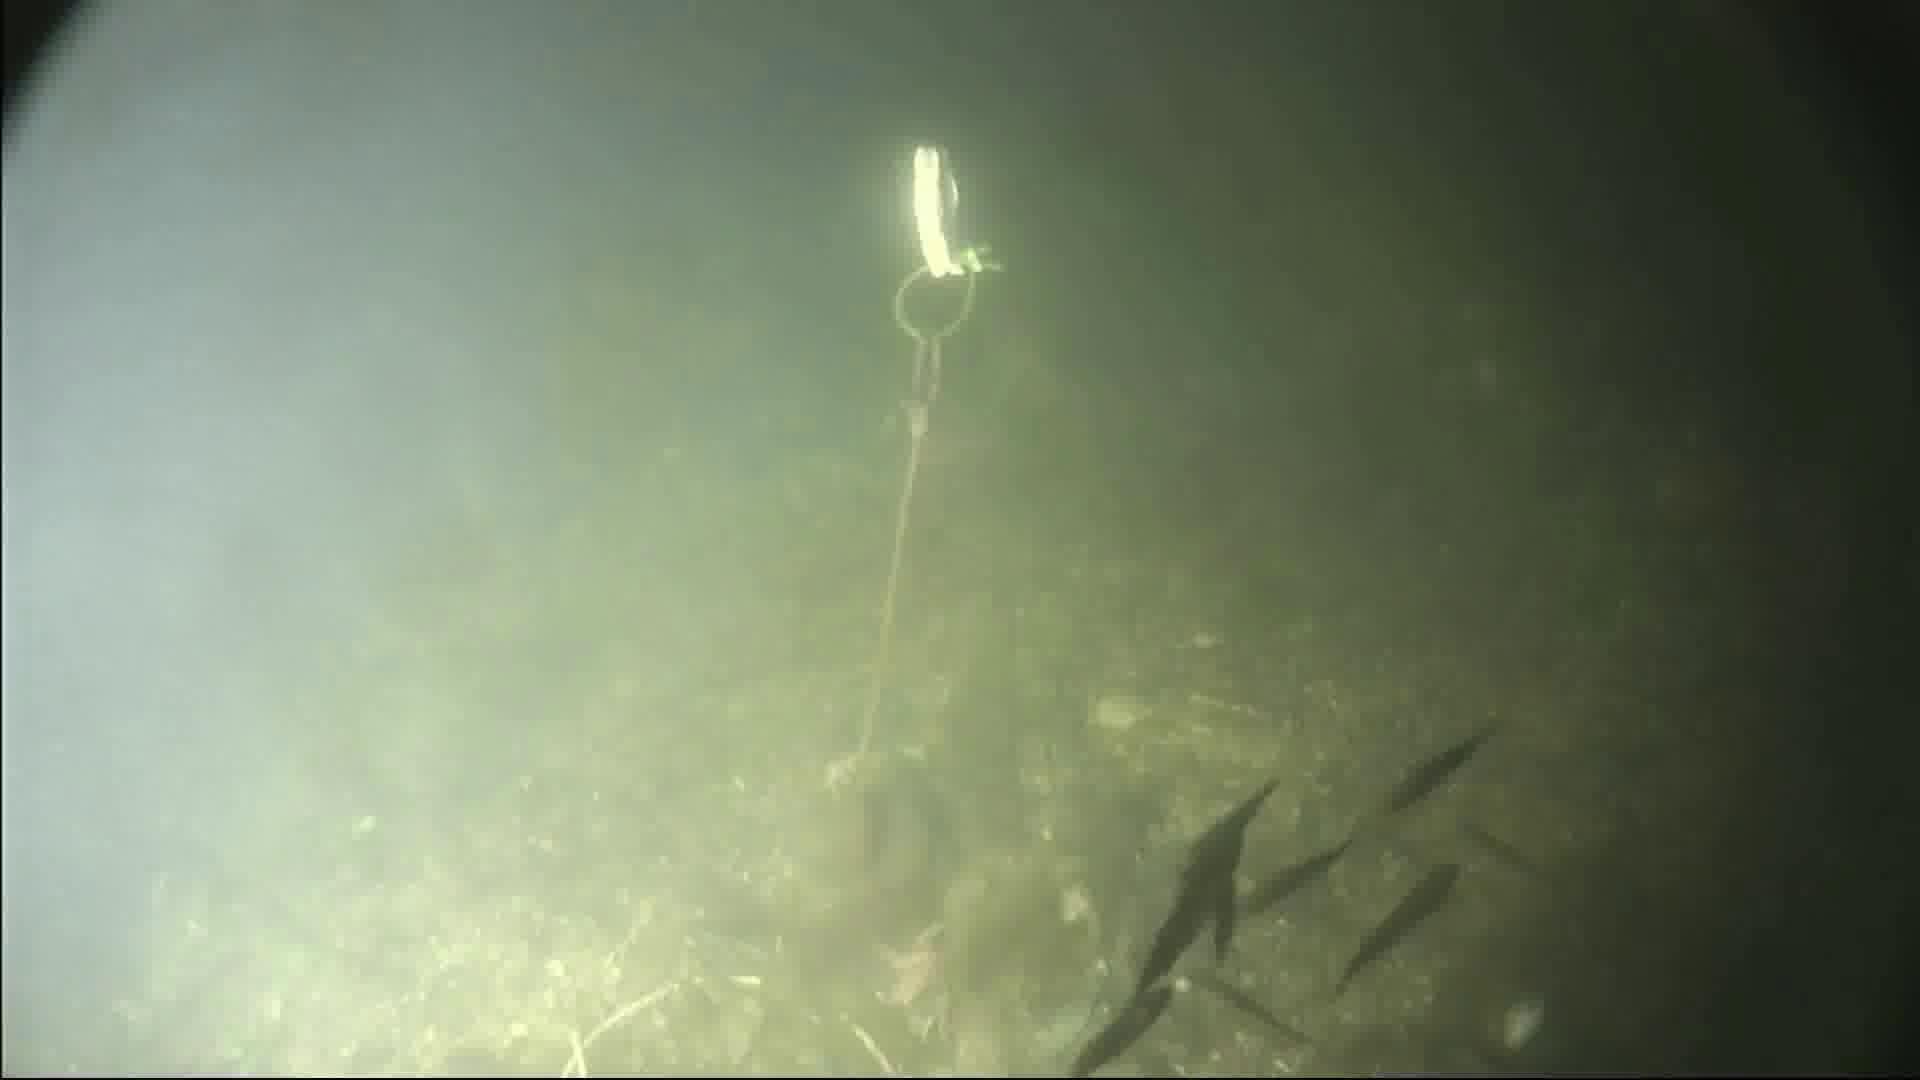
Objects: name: starfish
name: small_fish
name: crab